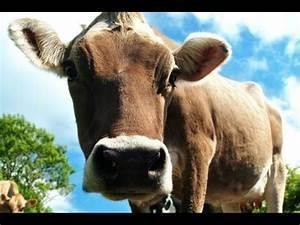
cow